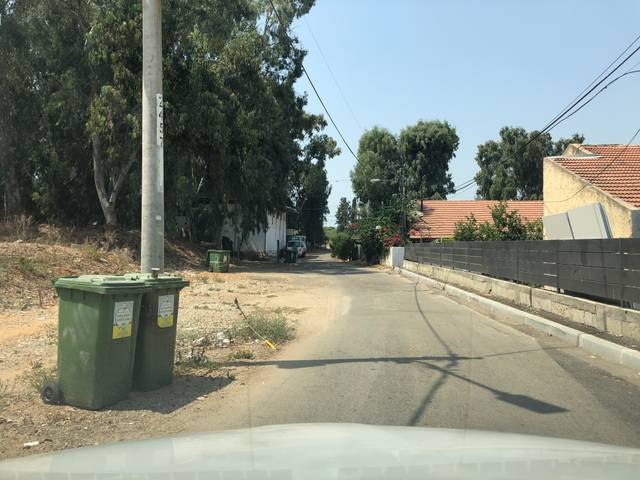
Region: Israel
Coordinates: 32.069, 34.876